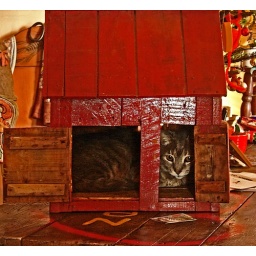
Pancake in the cat house on my dining room table. . . .